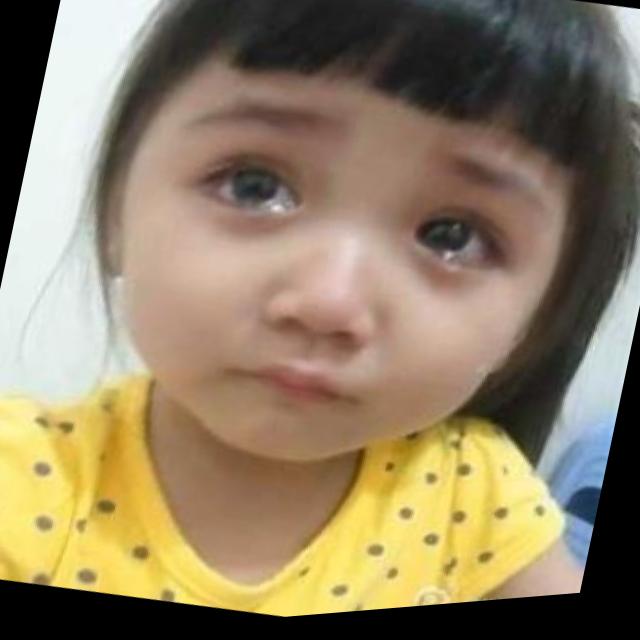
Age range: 0-12